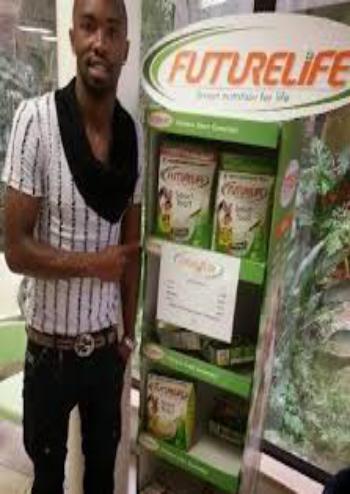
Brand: Futurelife SmartFood
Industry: Food